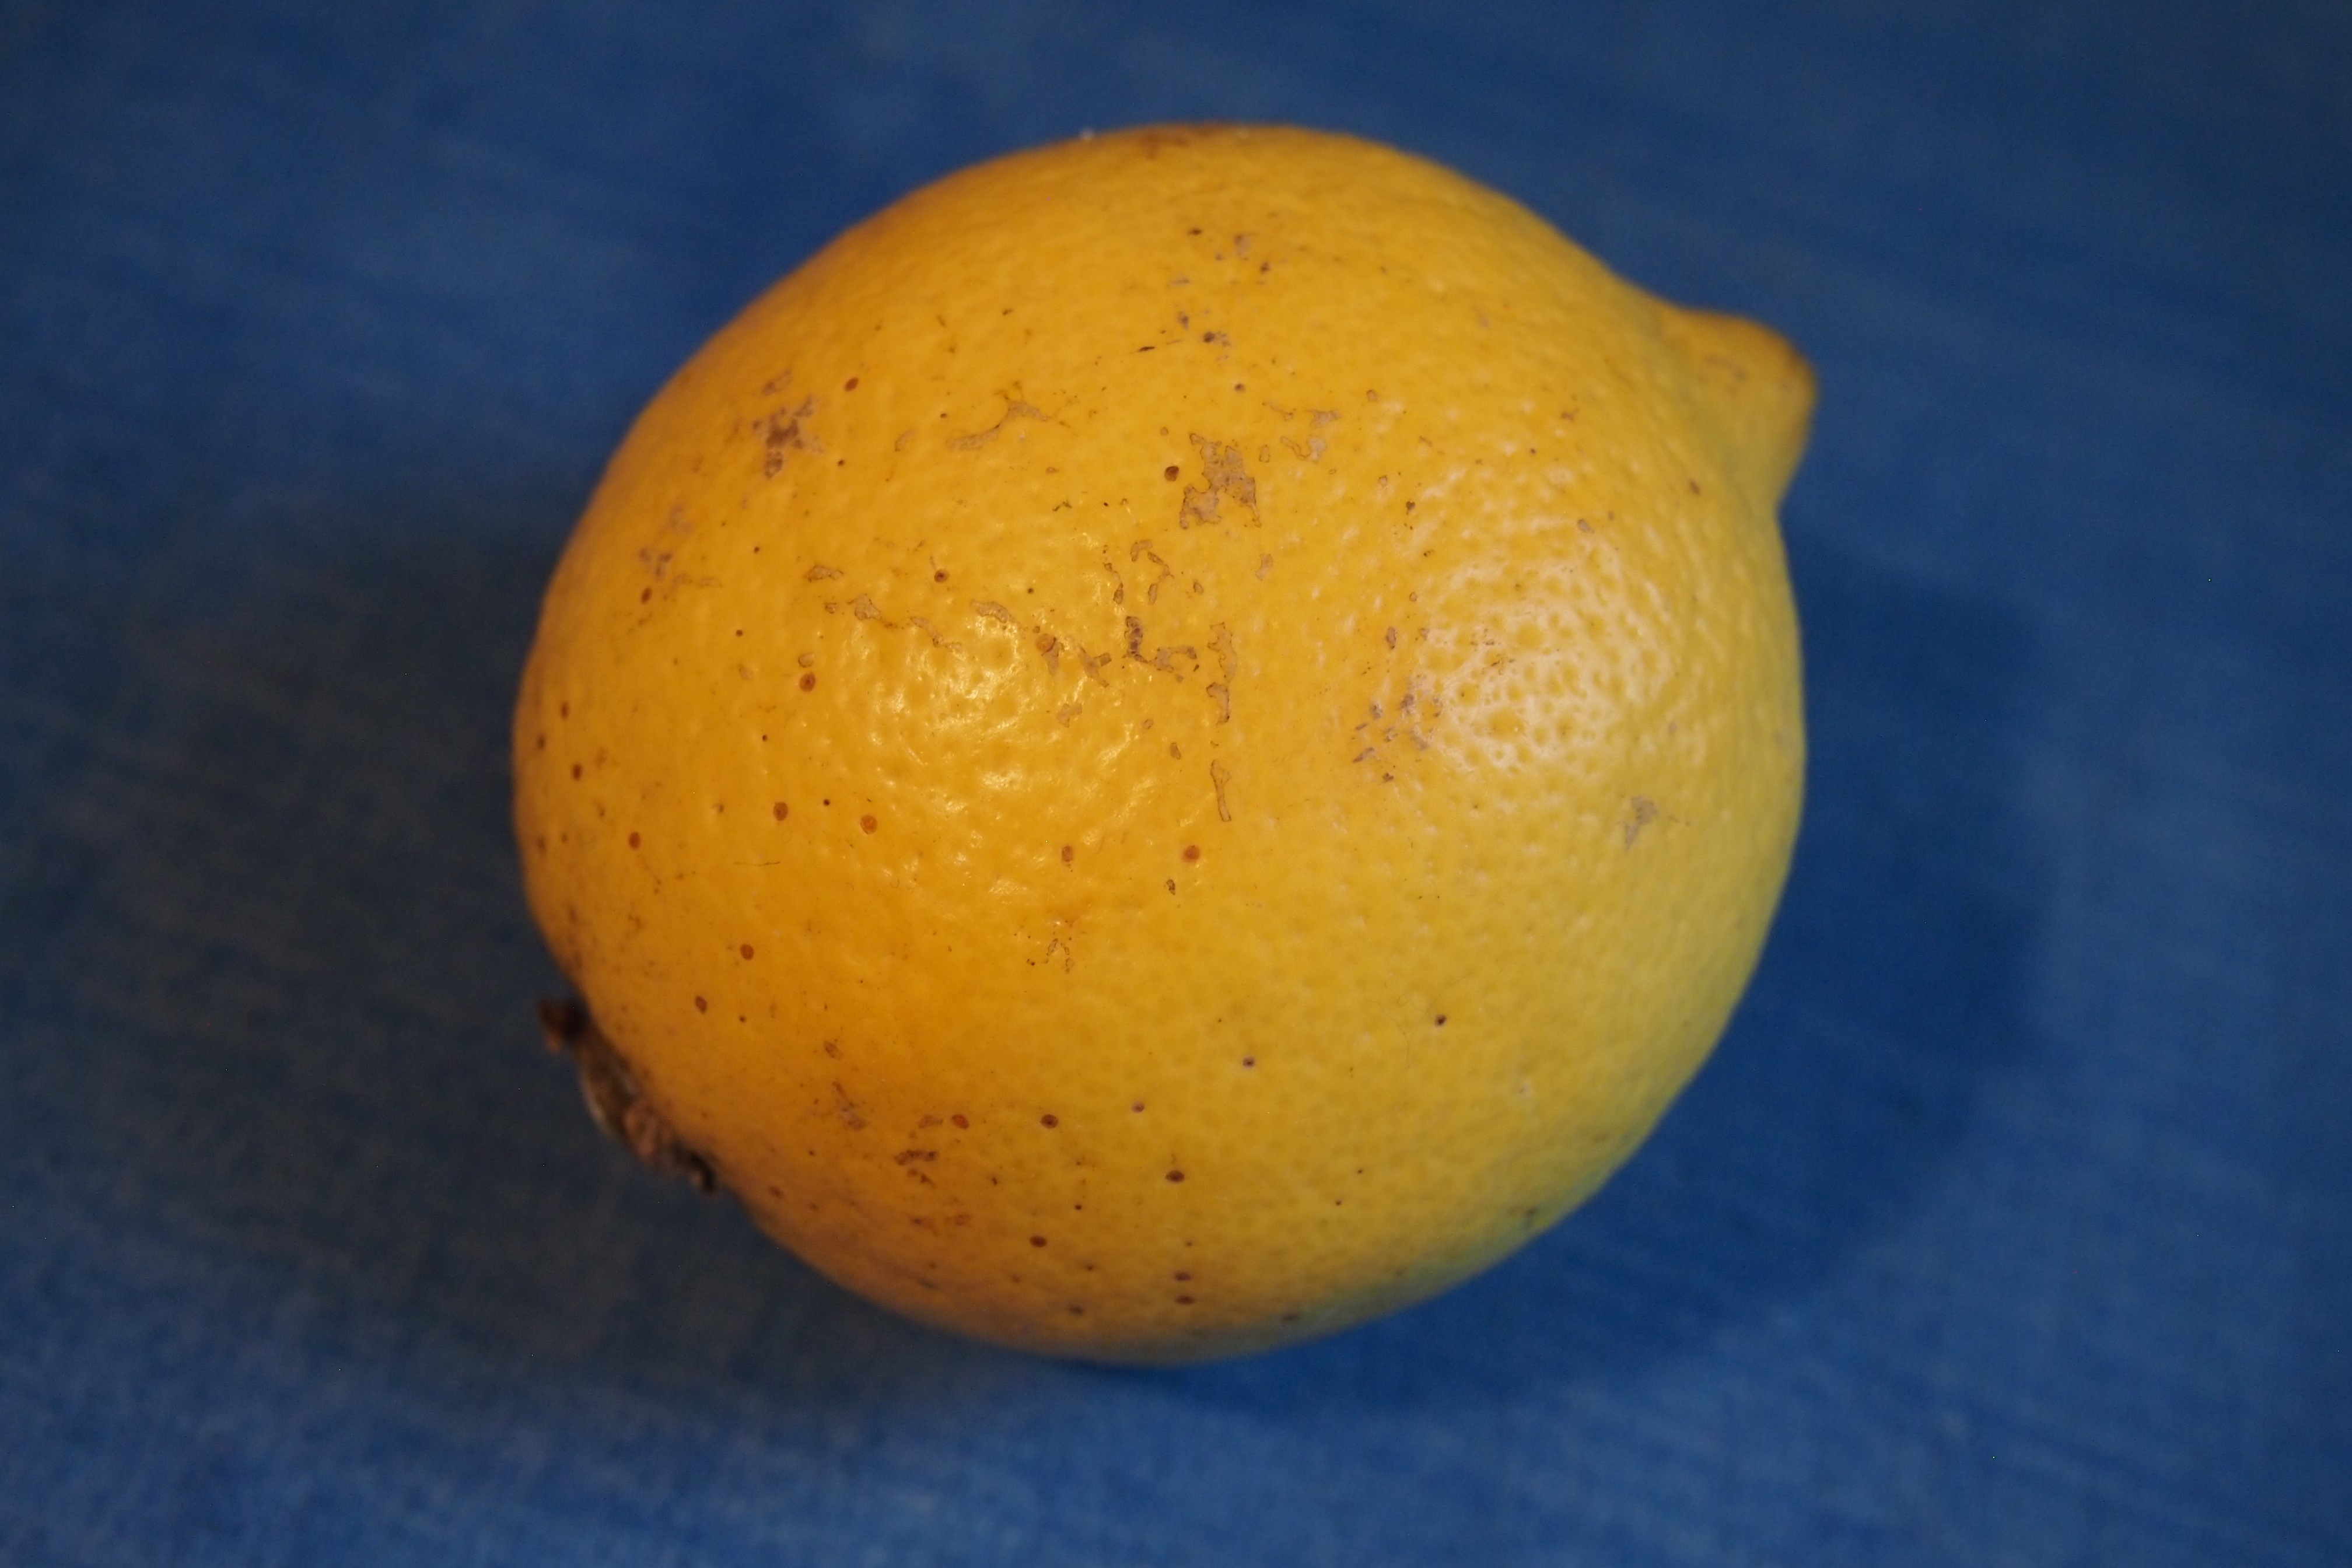
plant, fruit, orange, food, produce, yellow, healthy, lemon, clementine, citron, citrus, sour, about, flowering plant, vitamin c, bitter orange, land plant, sweet lemon, meyer lemon, tangelo